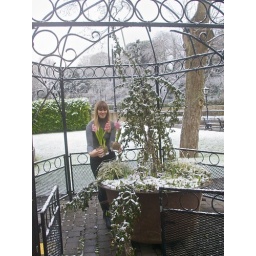
The girl who look after the flowers in the Rivercourt Hotel, all the way from Latvia